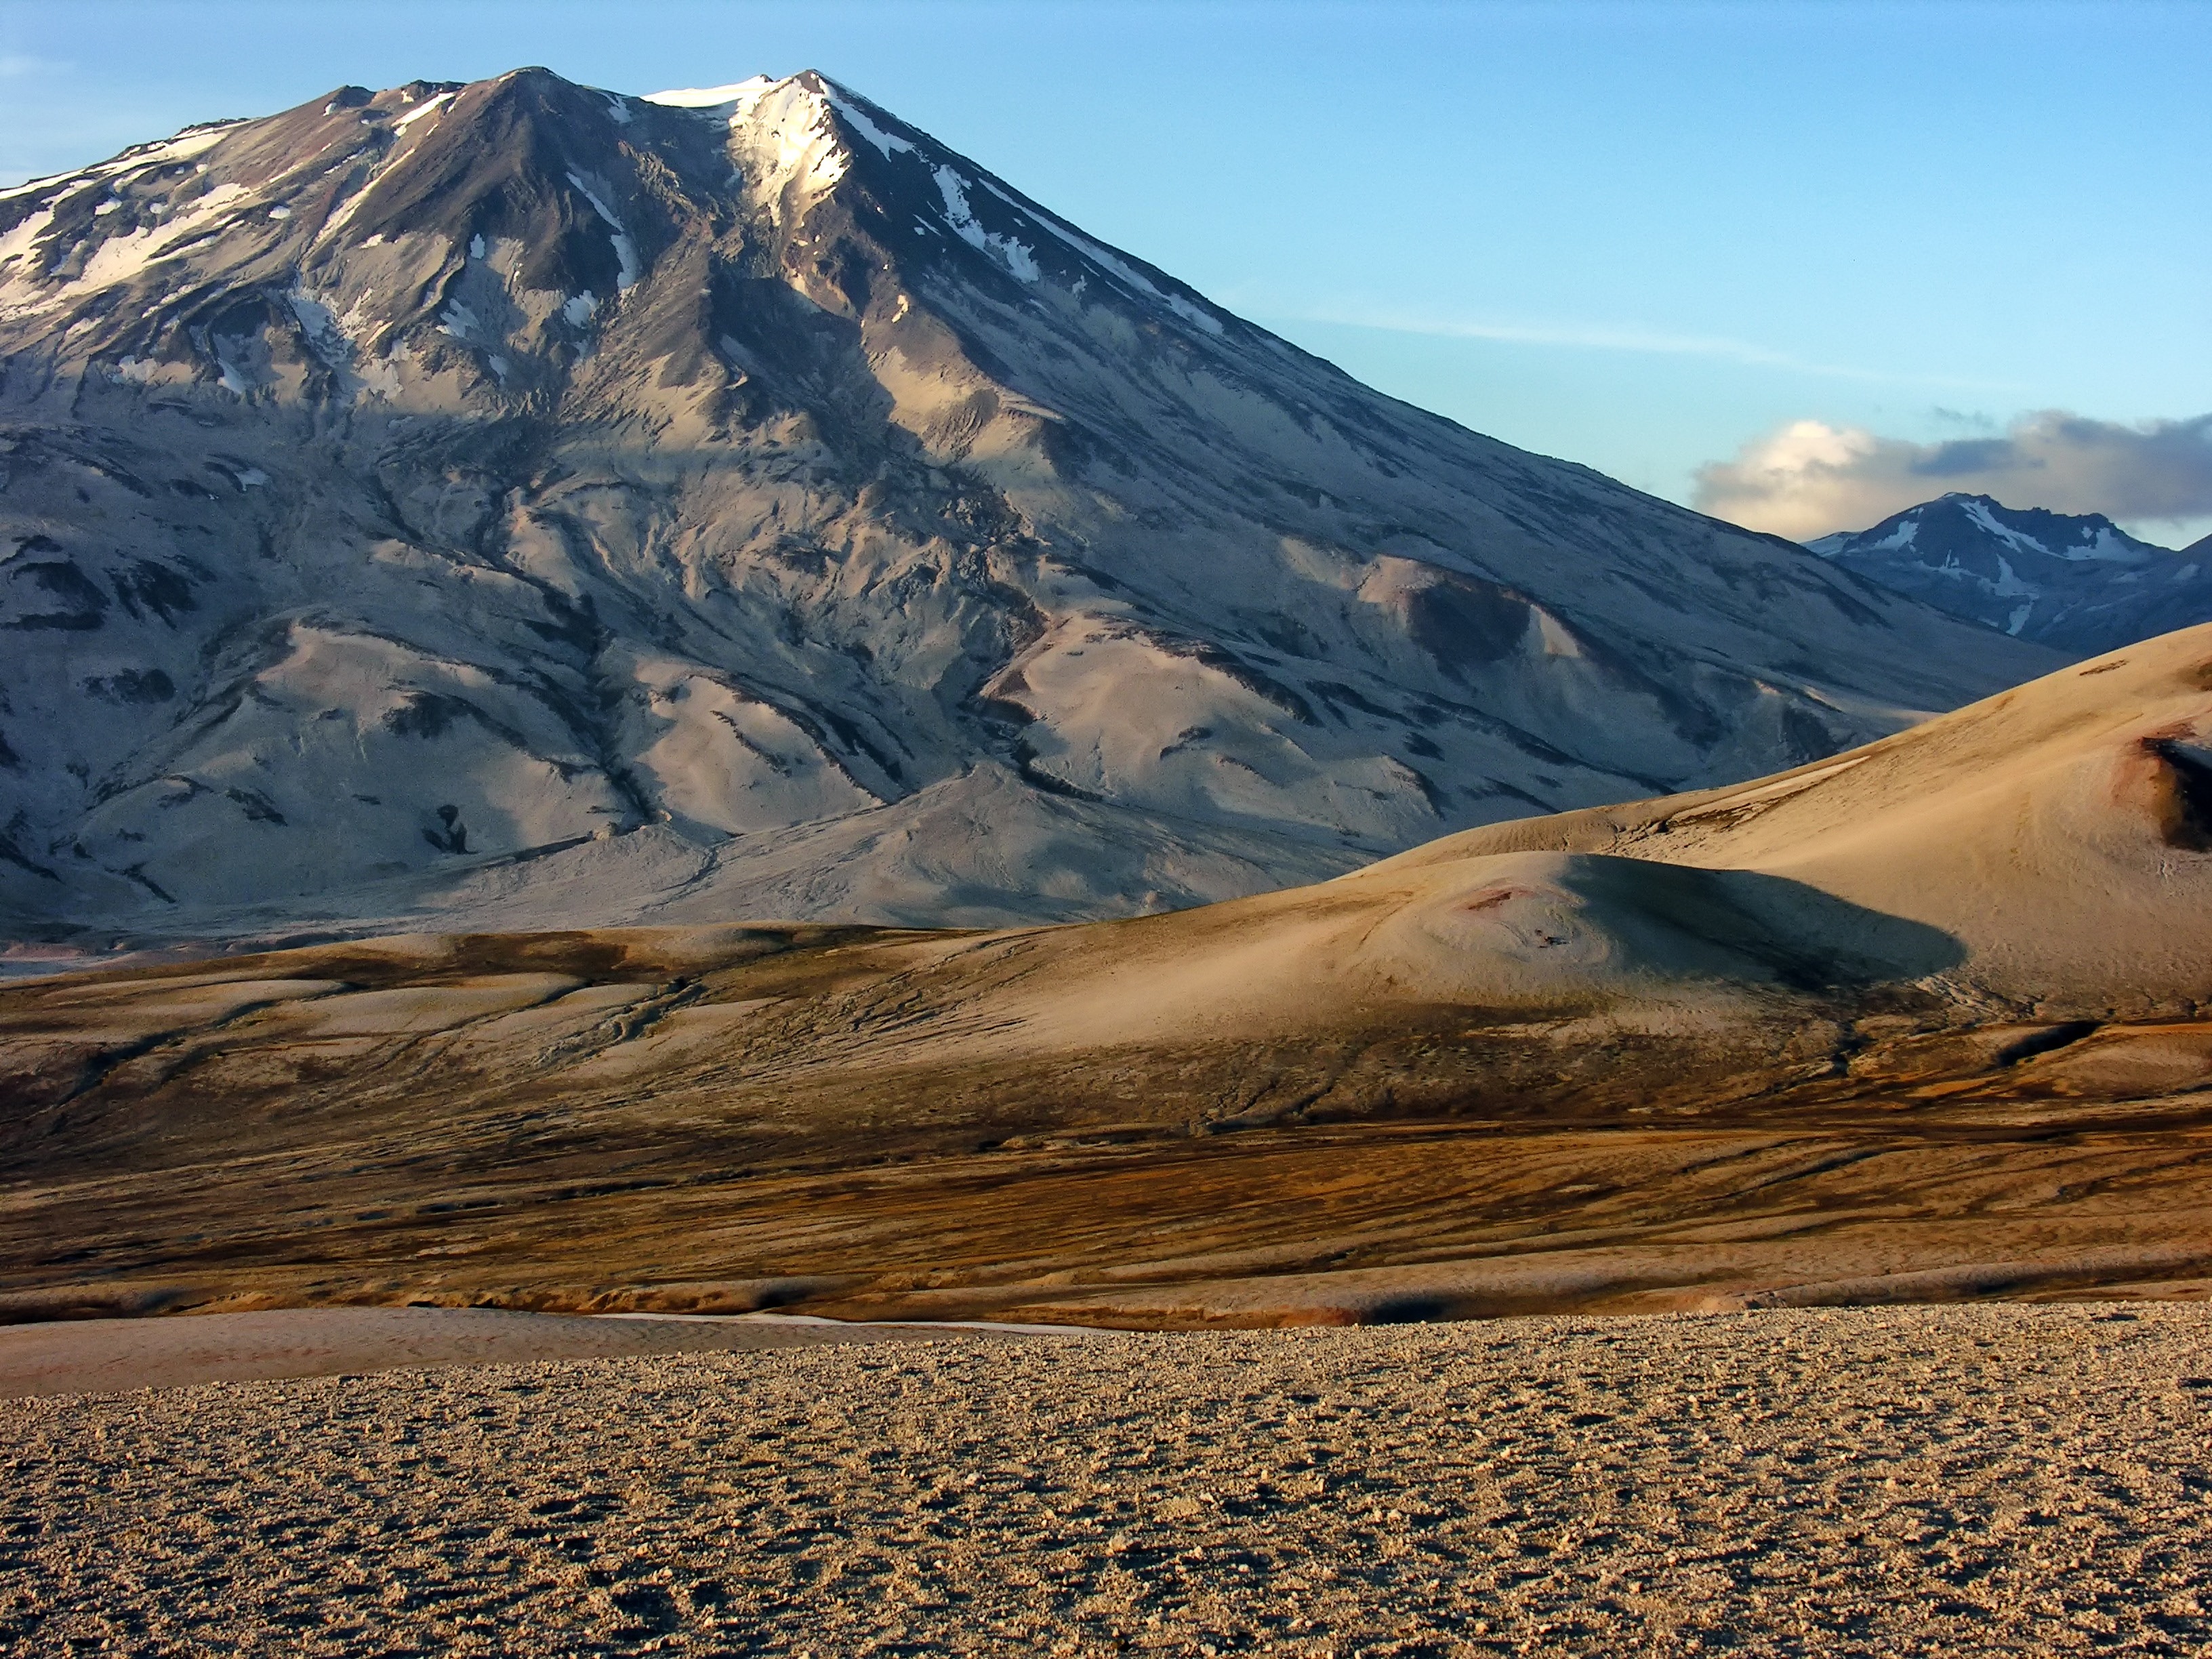
landscape, nature, sand, wilderness, mountain, snow, sky, countryside, hill, desert, valley, mountain range, scenic, ridge, outside, clouds, geology, mountains, badlands, ravine, plateau, fell, habitat, alaska, ecosystem, tundra, steppe, landform, stratovolcano, natural environment, geographical feature, aeolian landform, mountainous landforms, shield volcano